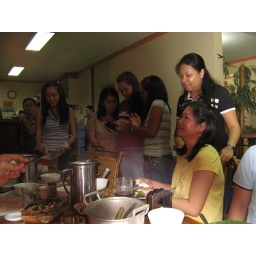
Pictured from person in striped shirt (who is Carla), then Joahana, Shirley, Cynthia, Mailanee, Olive